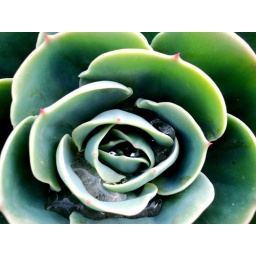
water in plant xD